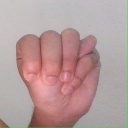
अक्षर: म